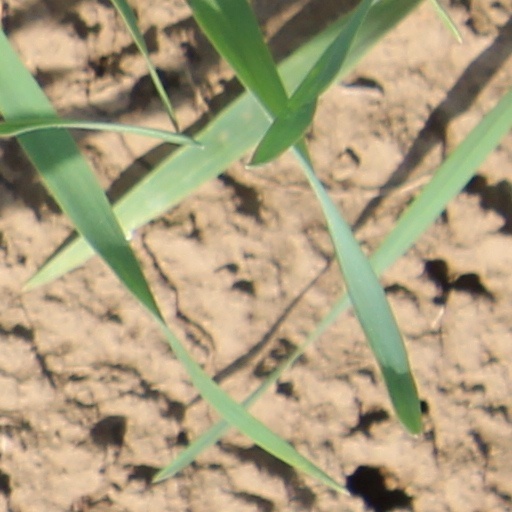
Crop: wheat